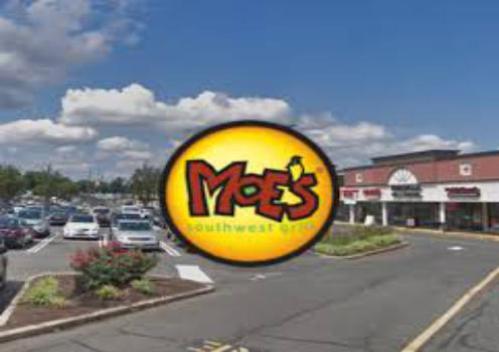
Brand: moe's southwest grill
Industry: Food